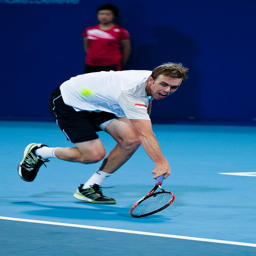
A man standing on a tennis court holding a racquet.
A man in black shorts and a white shirt playing tennis.
A man after hitting a tennis ball on the court
A man lunging for a tennis ball during a match.
A man is playing tennis and loses his balance.